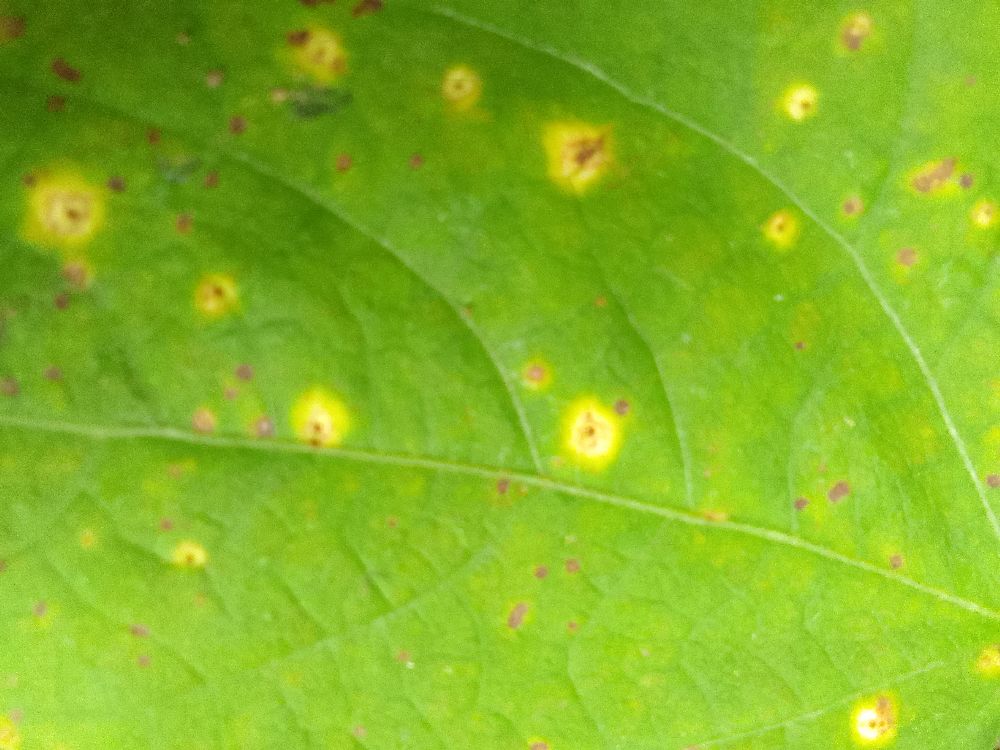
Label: rust